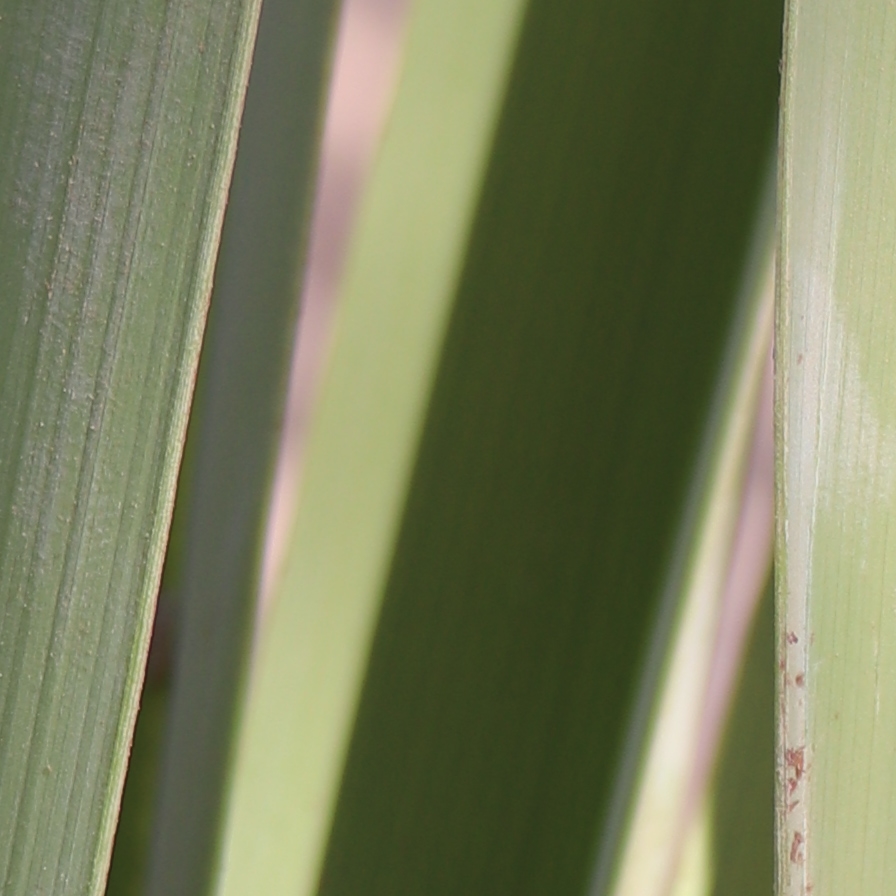
Label: Healthy